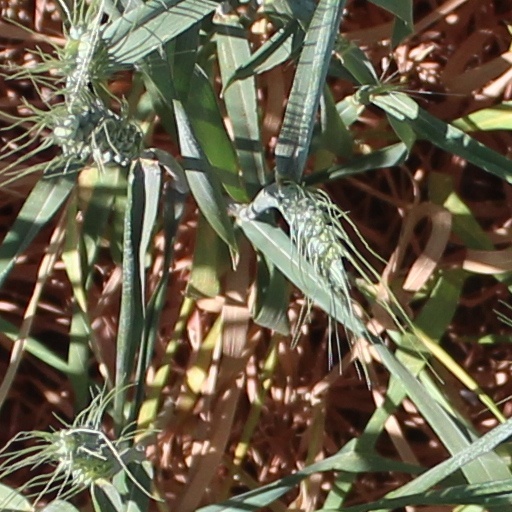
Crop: wheat